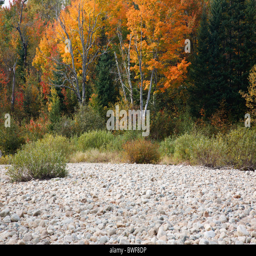
river bank during the autumn months